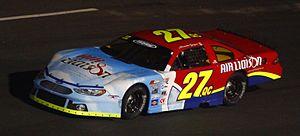
Alexandre Gingras - Photo Paul-Émile Poulin-Jacques
Alexandre Gingras est un coureur automobile originaire de la région de Québec principalement actif dans la série américaine PASS. Il a commencé sa carrière dans les années 1990. Il a précédemment couru notamment dans les séries Supreme ADL Tobacco, ACT Tour, Série nationale Castrol et Série ACT Castrol.